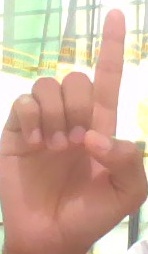
ASL sign: D